R. C. Lehmann

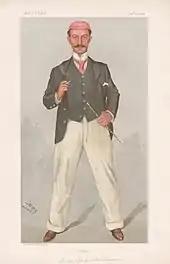
R C Lehmann from "Vanity Fair"

From 1891 to 1903 Lehmann coached Oxford and Cambridge, generally as a finishing coach for one or the other but in 1892 for both. He also coached at various times Leander, Harvard, Brasenose College Boat Club, Trinity College Dublin, and the Berlin Rowing Club. "It was characteristic of him that he gave his valued services to two countries, three universities, and several colleges besides his own". He was Hon. Sec. of the Amateur Rowing Association from 1893 to 1901 and captain of the Leander Club in 1894 and 1895. He was considered an authority on rowing, about which he wrote a book, "The Complete Oarsman", and was the main contributor to "Rowing" (1898) in The Isthmian Library series.